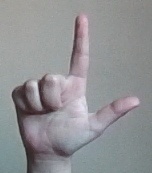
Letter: laam